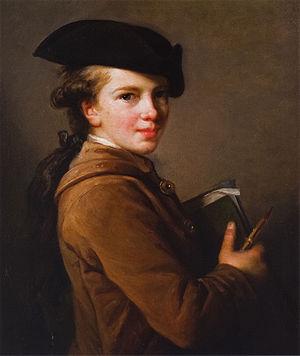
Élisabeth Vigée Le Brun, aussi appelée Élisabeth Vigée, Élisabeth Le Brun ou Élisabeth Lebrun, née Louise-Élisabeth Vigée le 16 avril 1755 à Paris, et morte dans la même ville le 30 mars 1842, est une artiste peintre française, considérée comme une grande portraitiste de son temps.